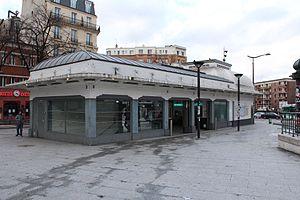
Bâtiment à d'entrée de la station de métro Porte des Lilas à Paris.